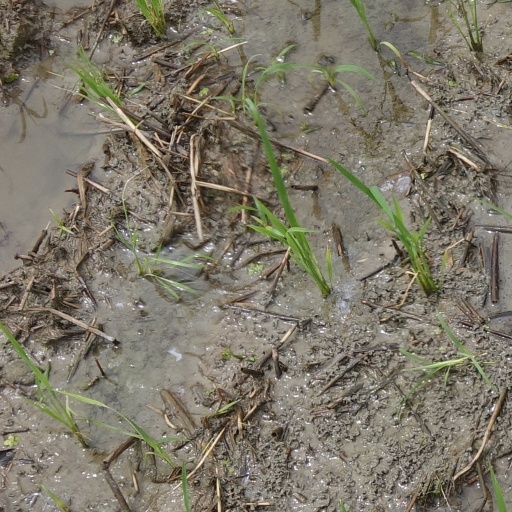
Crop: rice